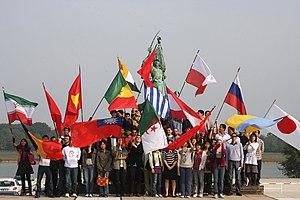
L'École polytechnique, couramment appelée Polytechnique et surnommée en France l'« X », est l'une des 205 écoles d'ingénieurs françaises accréditées au 1ᵉʳ septembre 2019 à délivrer un diplôme d'ingénieur.